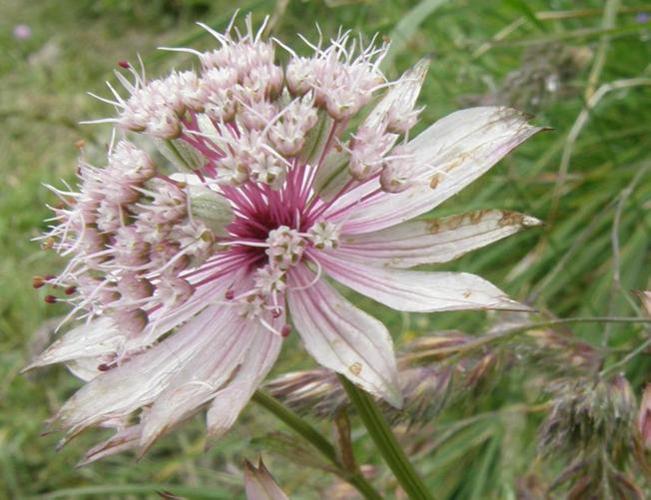
Label: great masterwort